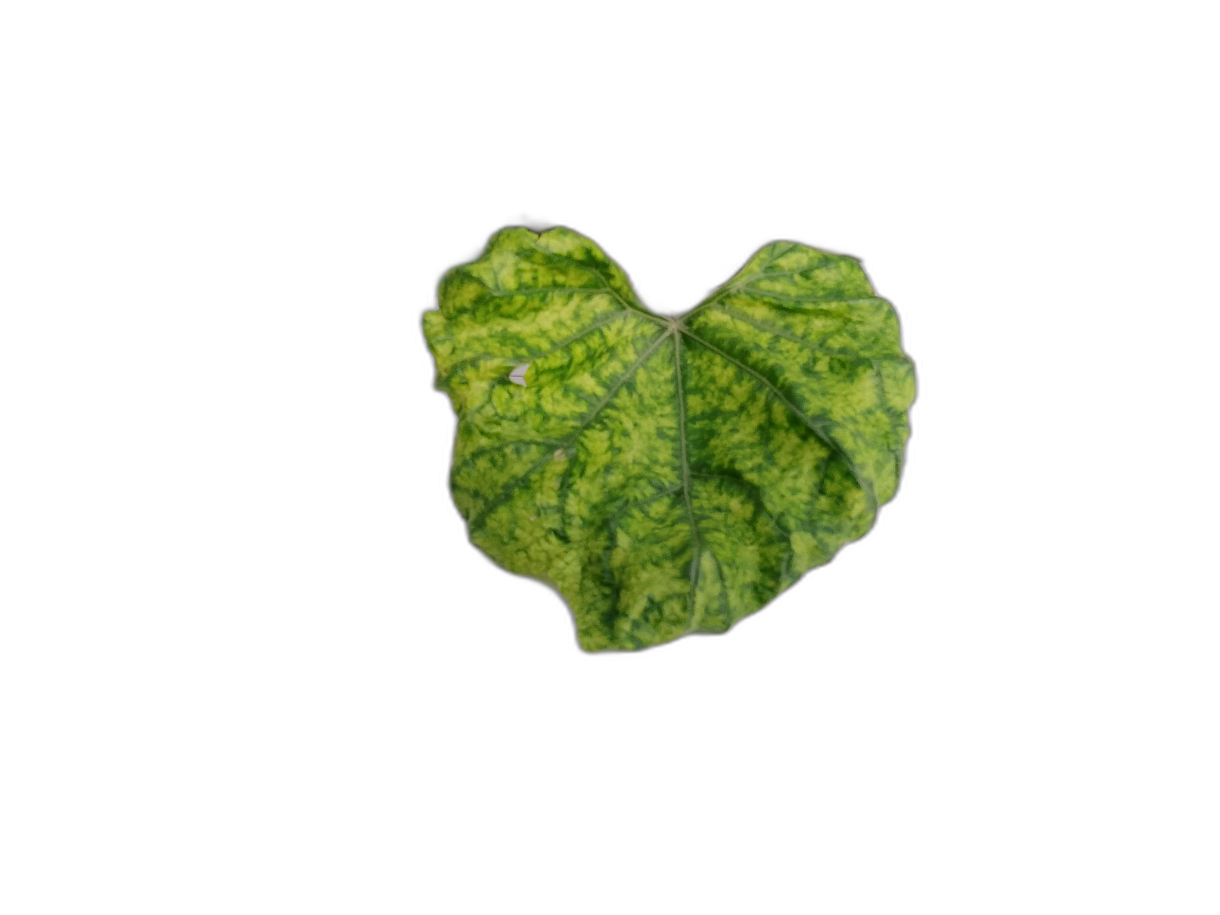
Crop: Zucchini
Label: Yellow_Mosaic_Virus